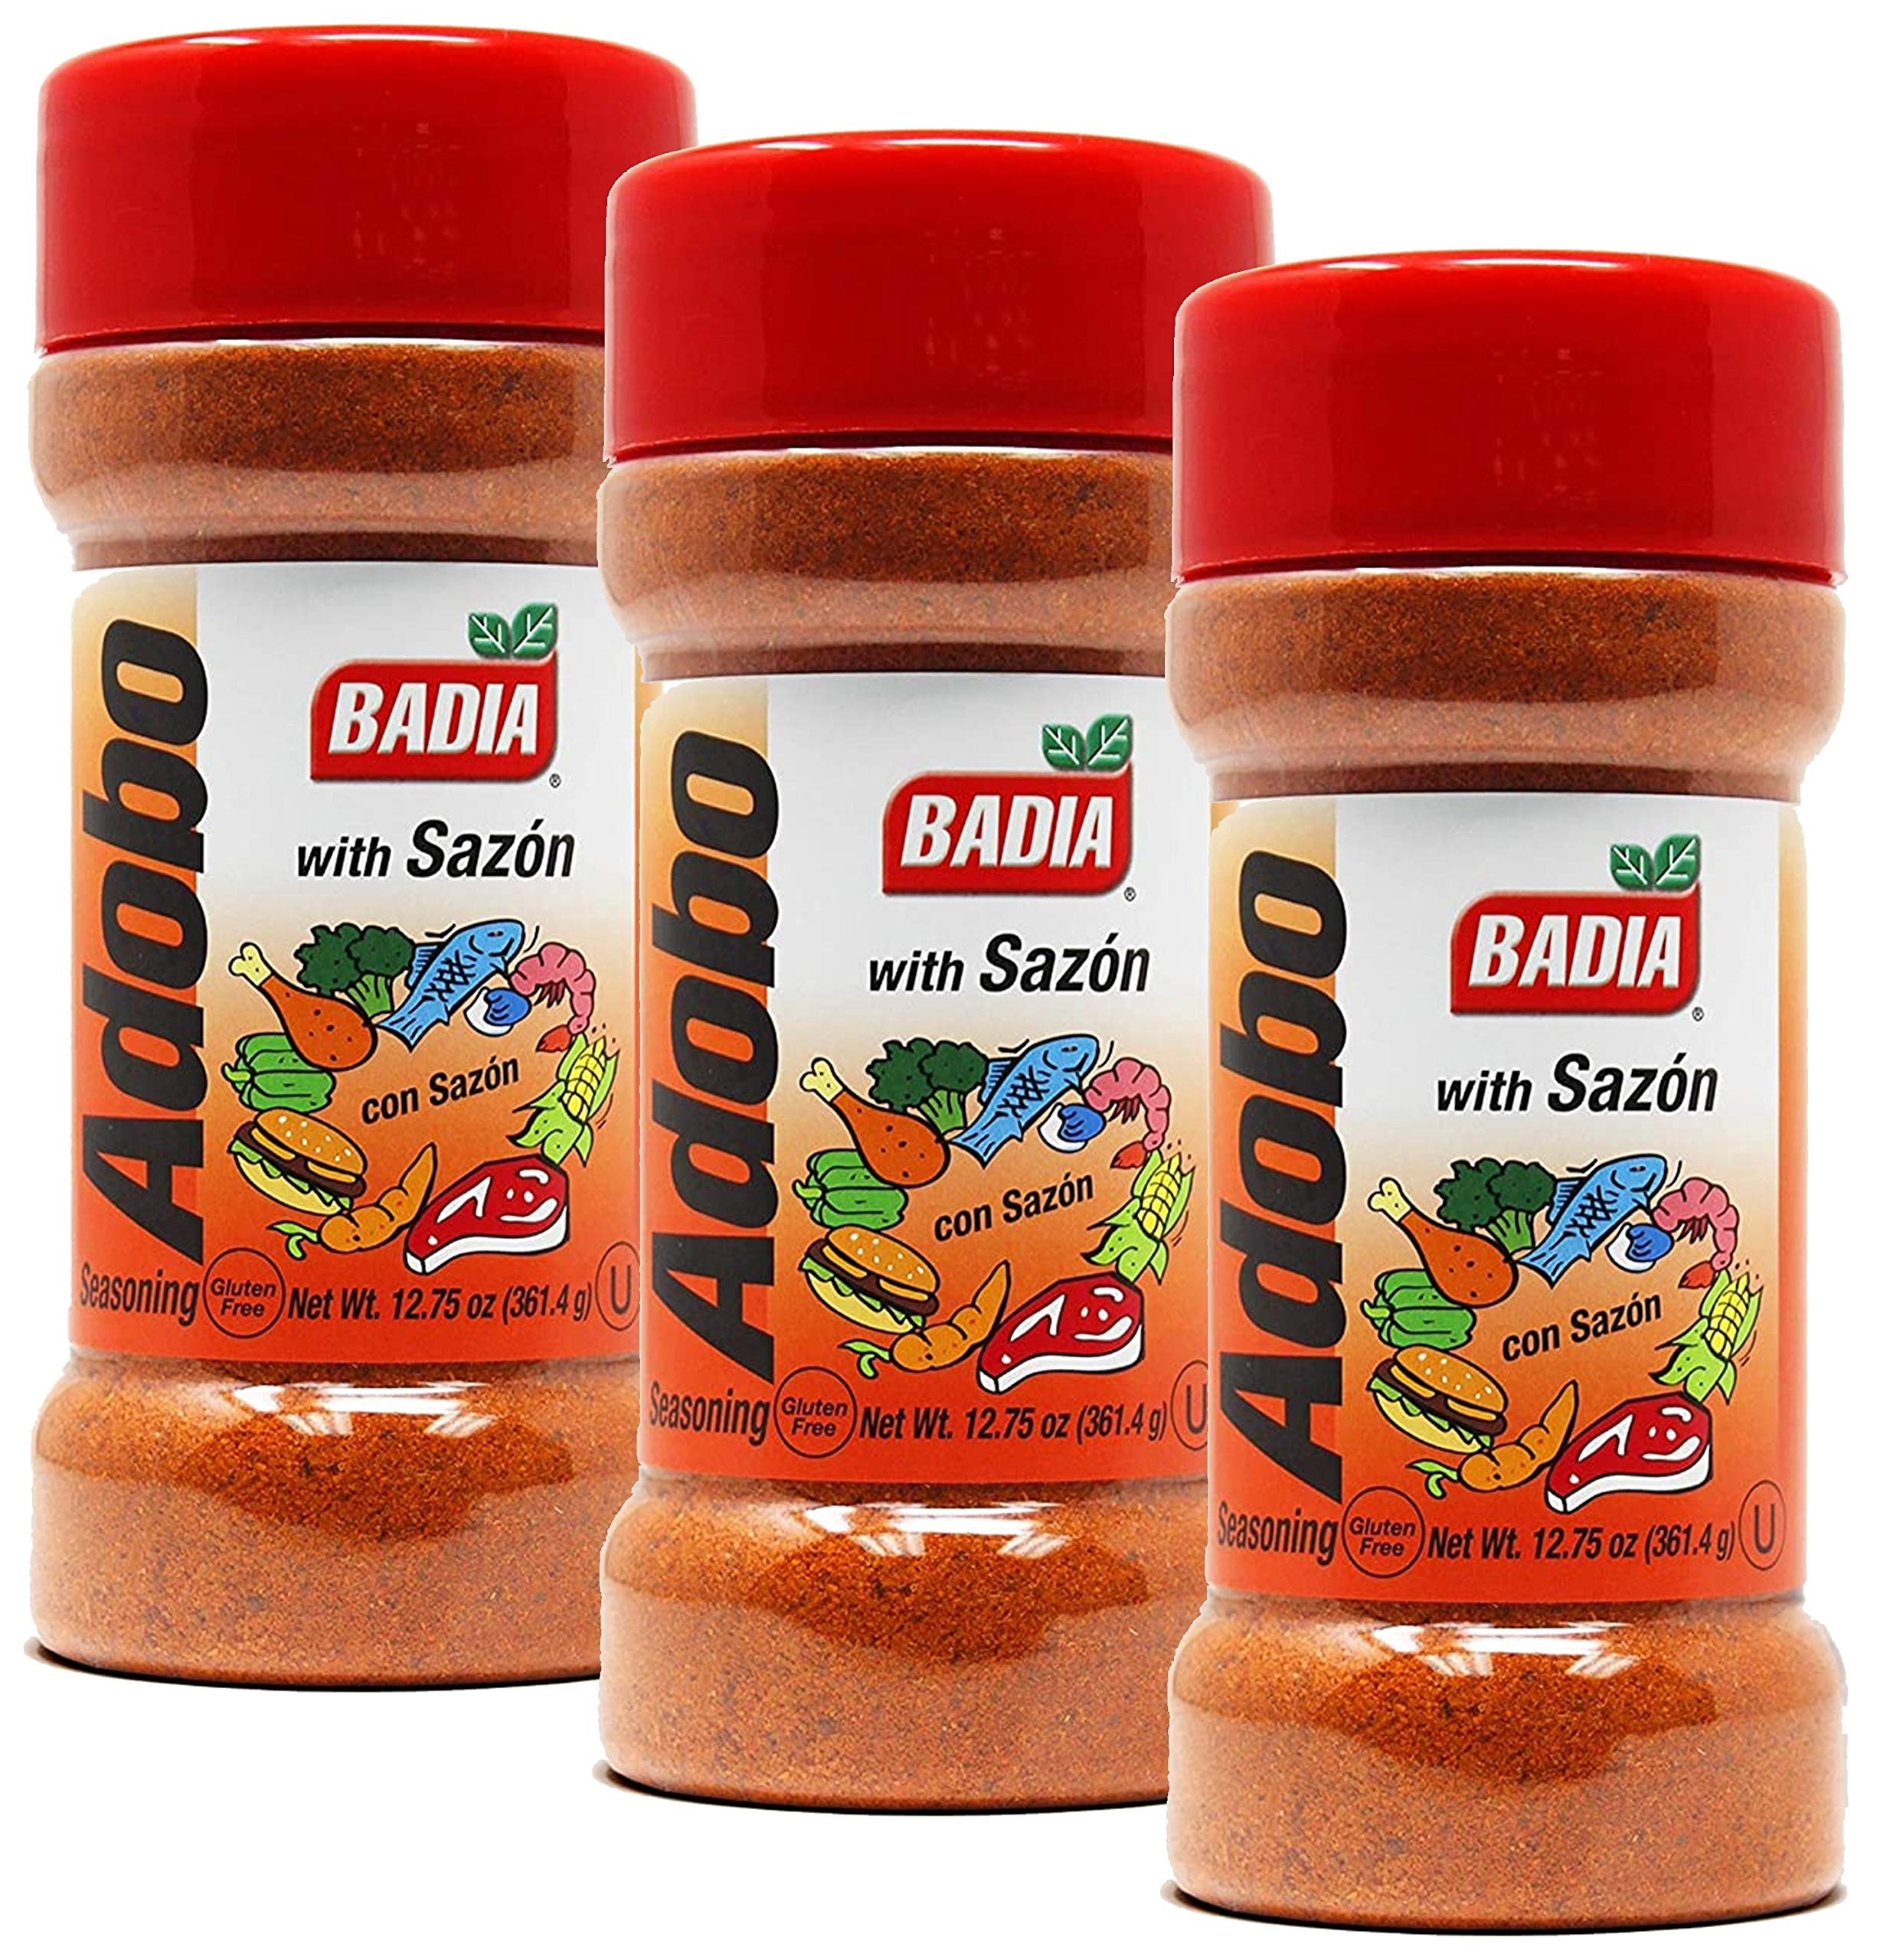
Item Name: 12.75 oz Jar Adobo con sazon All Purpose seasoning Kosher
Product Description: Gluten free. Sprinkle this flavorful blend of salt and spices on just about everything. Use to spice up beef, chicken, pork, seafood, vegetables, soups and salads. www.badiaspices.com. Visit our website / www.badiaspices.com. Please recycle! Packed in USA.
Value: 12.75
Unit: Ounce

Price: 9.74